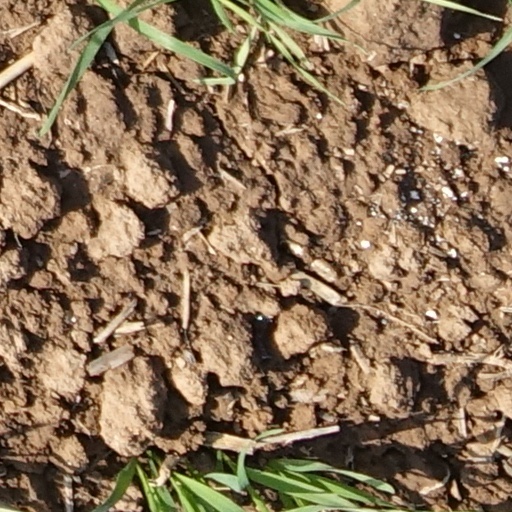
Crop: wheat